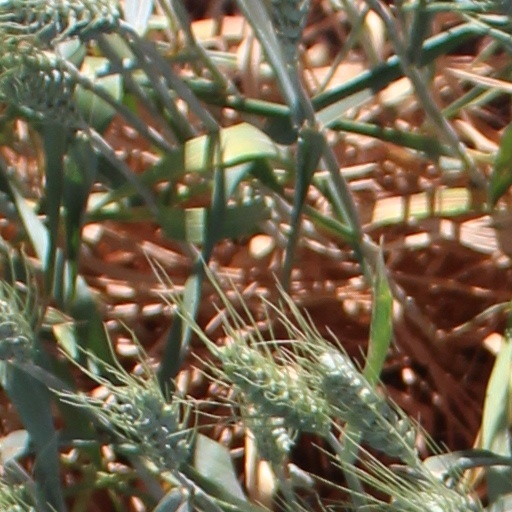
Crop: wheat